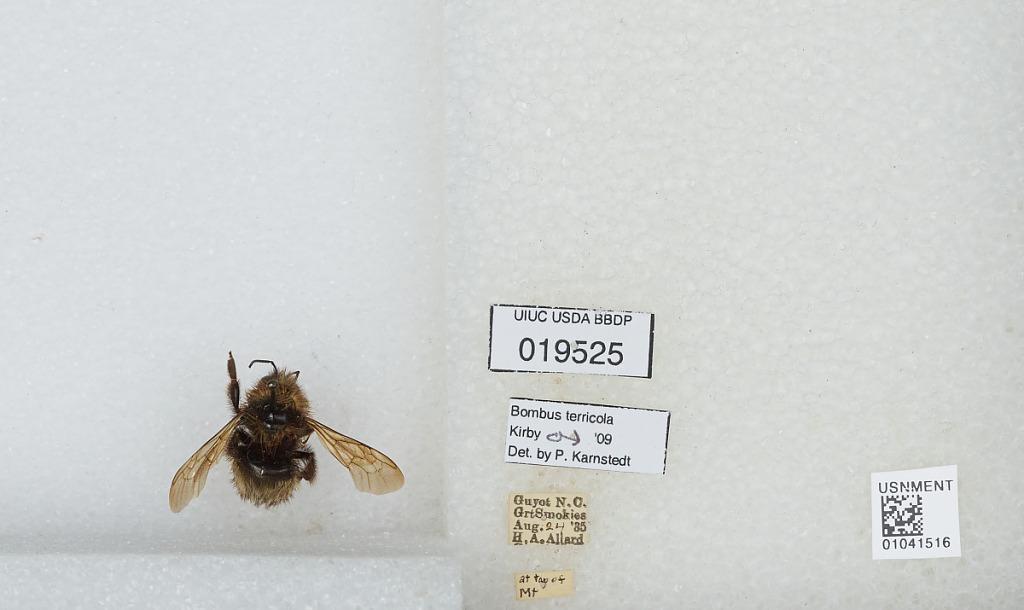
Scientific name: Bombus sp.
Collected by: H. Allard
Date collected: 1935-8-24
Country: United States
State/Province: North Carolina
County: Haywood
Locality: Great Smoky Mountains, at top of Mount Guyot
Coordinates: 35.7156, -83.2175
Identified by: Karnstedt, P.